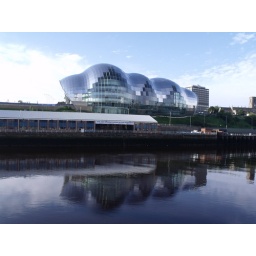
a curved glass and stainless steel building designed by Foster and Partners,